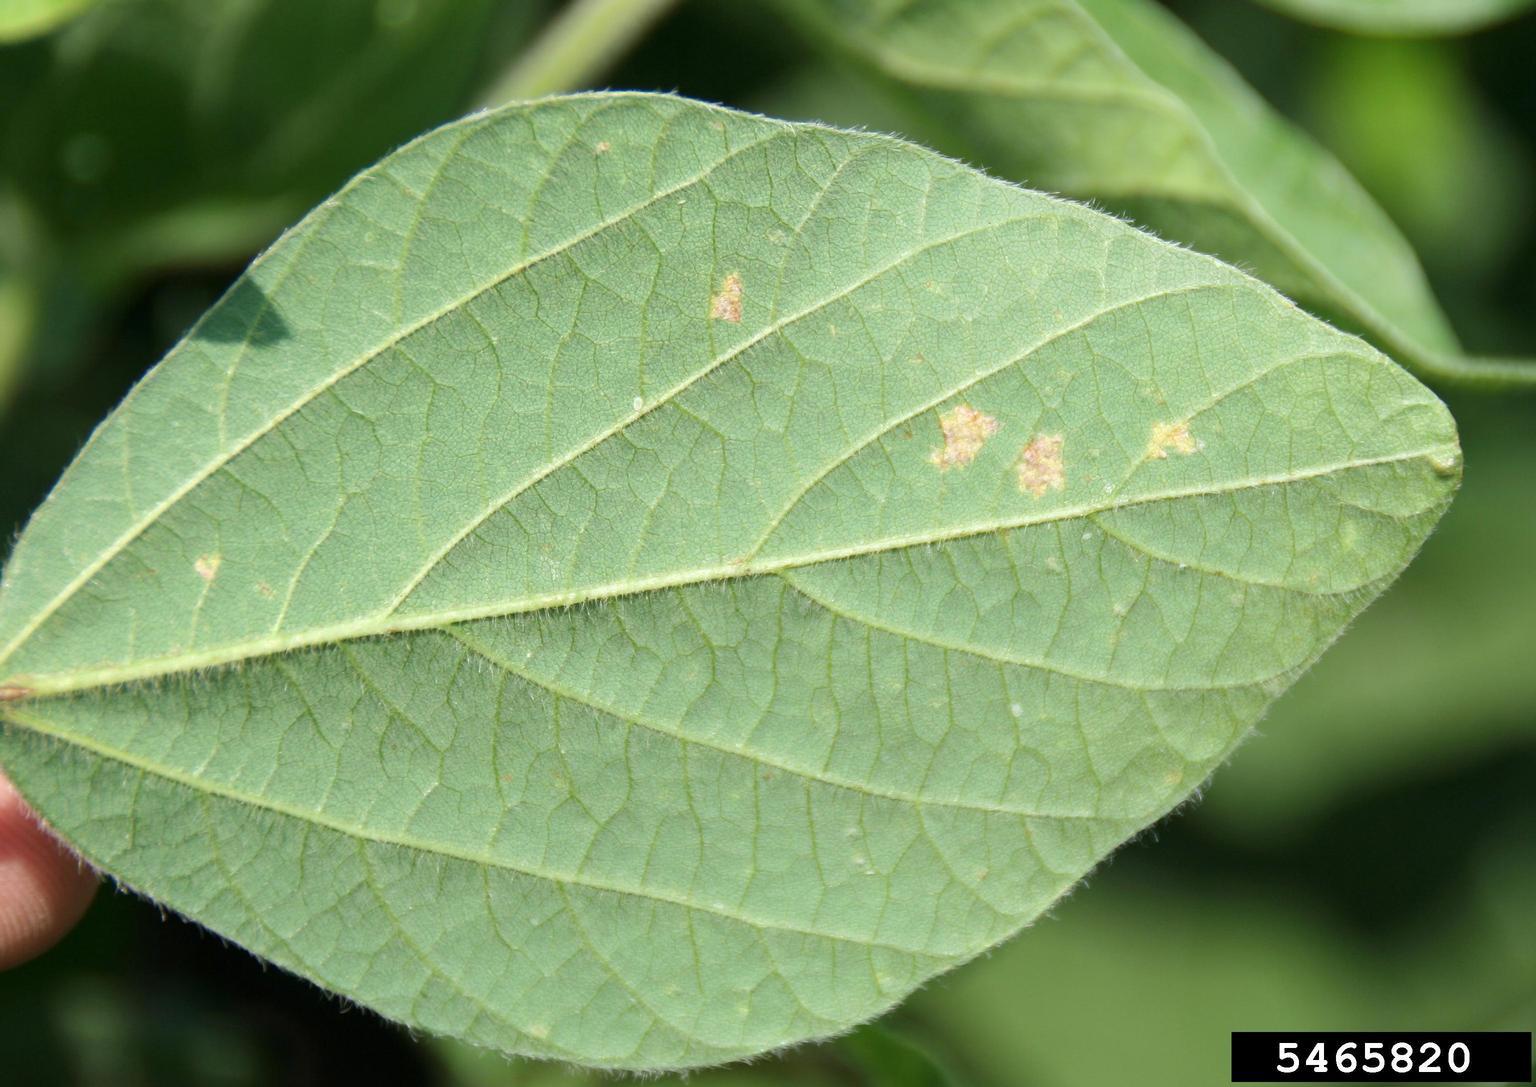
Plant: Soybean
Disease: soybean downy mildew